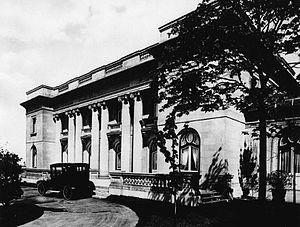
Château Dufresne, 4040 rue Sherbrooke Est, Montréal, Québec, Canada.
Le Château Dufresne est un domaine constitué de deux maisons bourgeoises jumelées situées dans l’arrondissement Mercier-Hochelaga-Maisonneuve de la ville de Montréal au Canada.